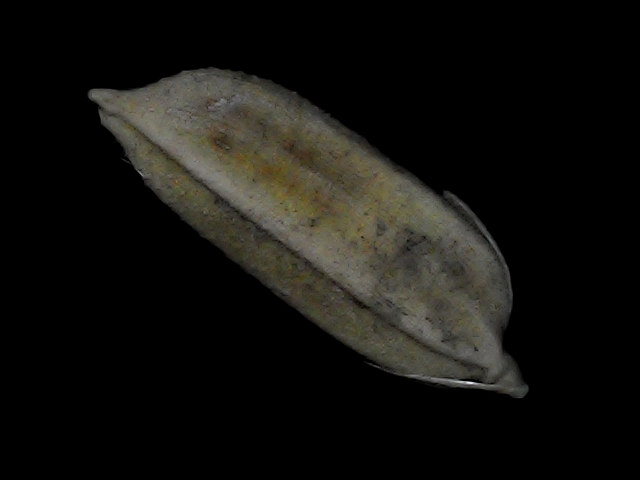
Rice variety: Bd72